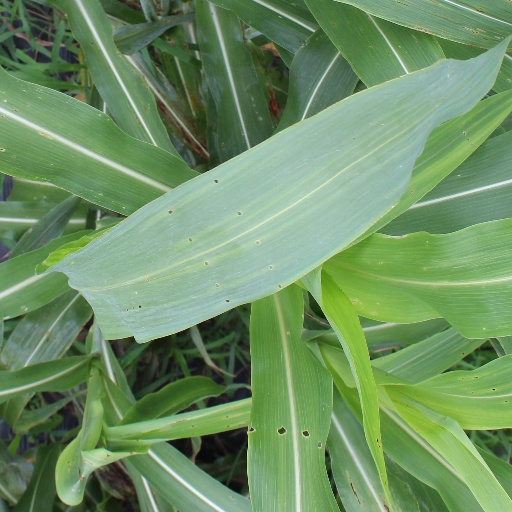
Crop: sorghum